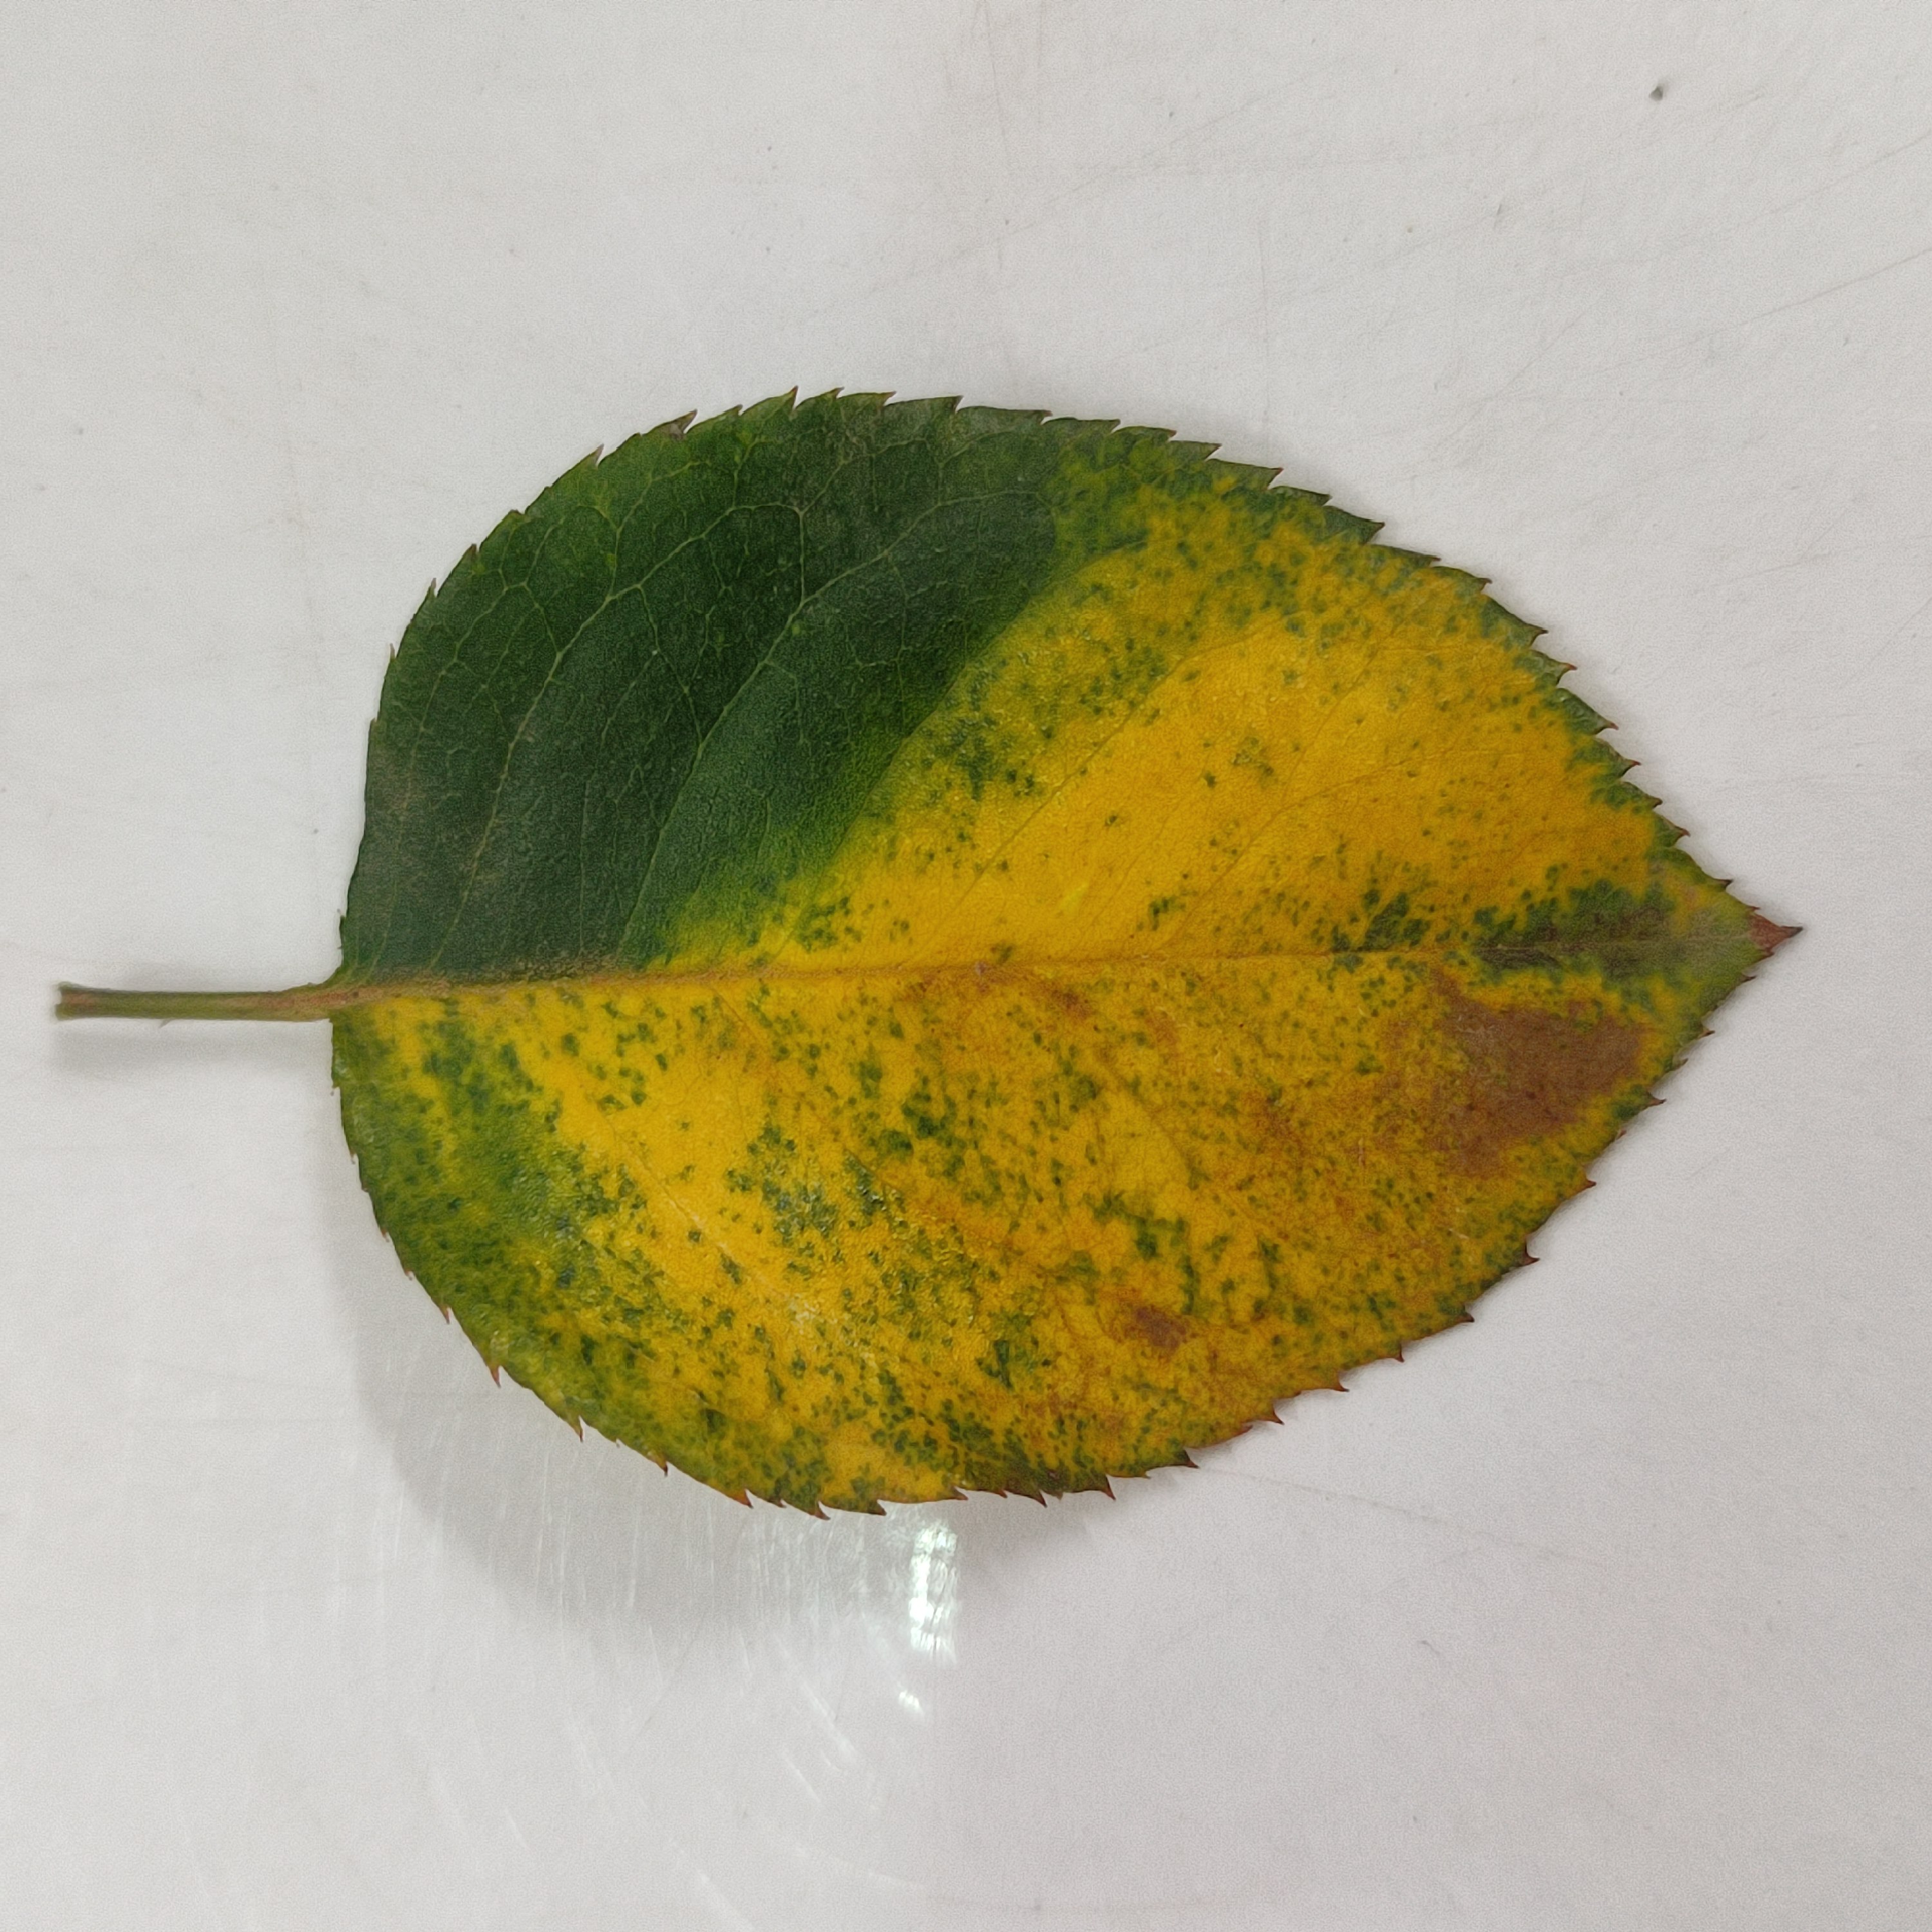
Label: Yellow Mosaic Virus